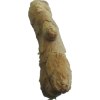
Label: ginger